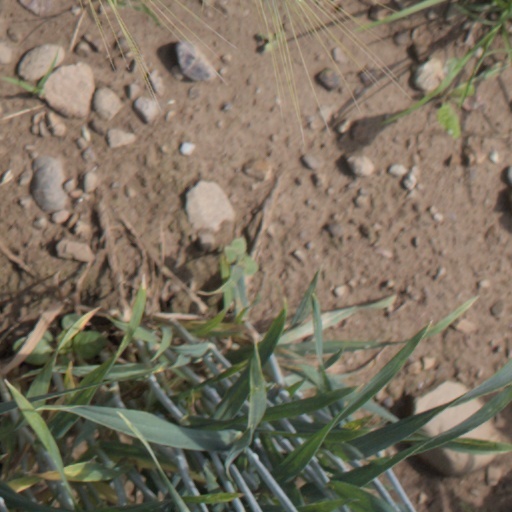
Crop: wheat